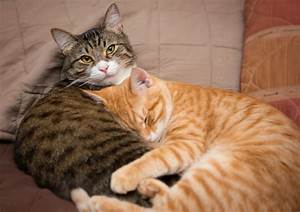
Label: cat